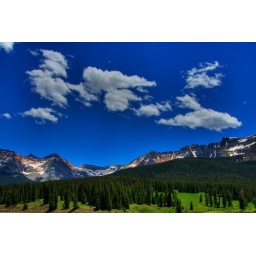
The San Juan Mountains loom large over a forest of pine trees outside Telluride, Colorado.